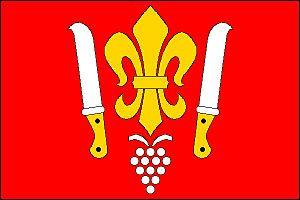
Vranovice est une commune du district de Brno-Campagne, dans la région de Moravie-du-Sud, en République tchèque. Sa population s'élevait à 2 315 habitants en 2017.